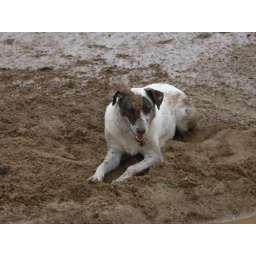
bongo loves rubbing his face in the sand